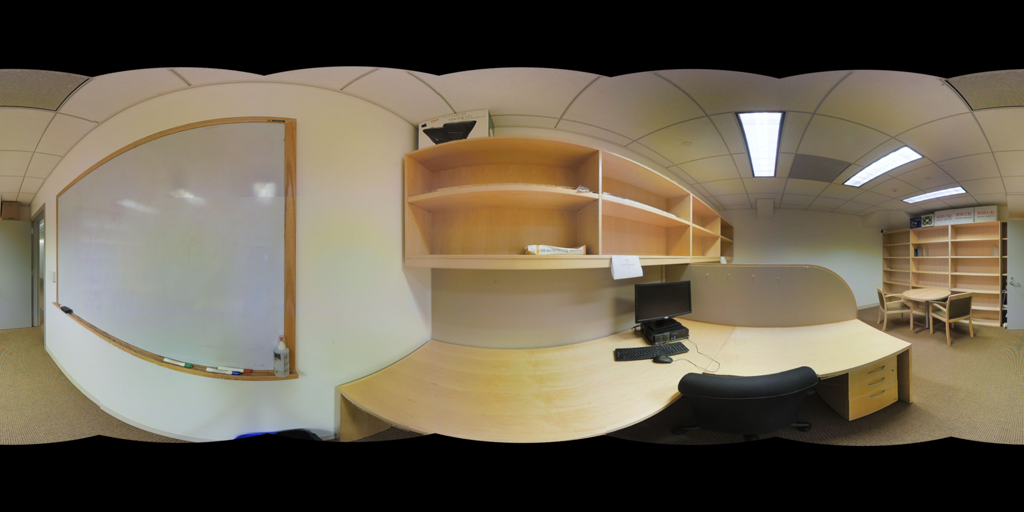
Referred object: the black computer monitor on the desk

Referred object: turn slightly right to see the computer monitor

Referred object: the chair opposite the whiteboard